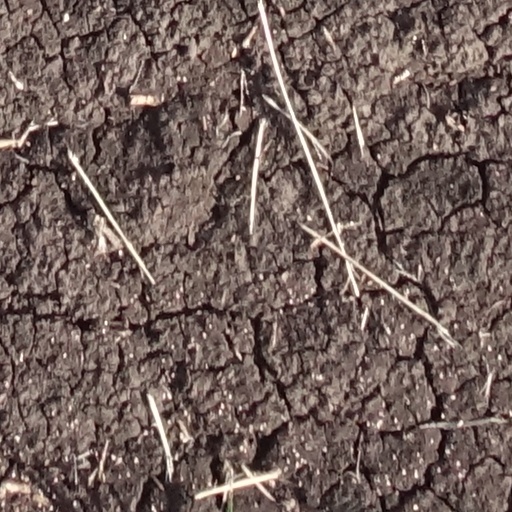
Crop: sorghum